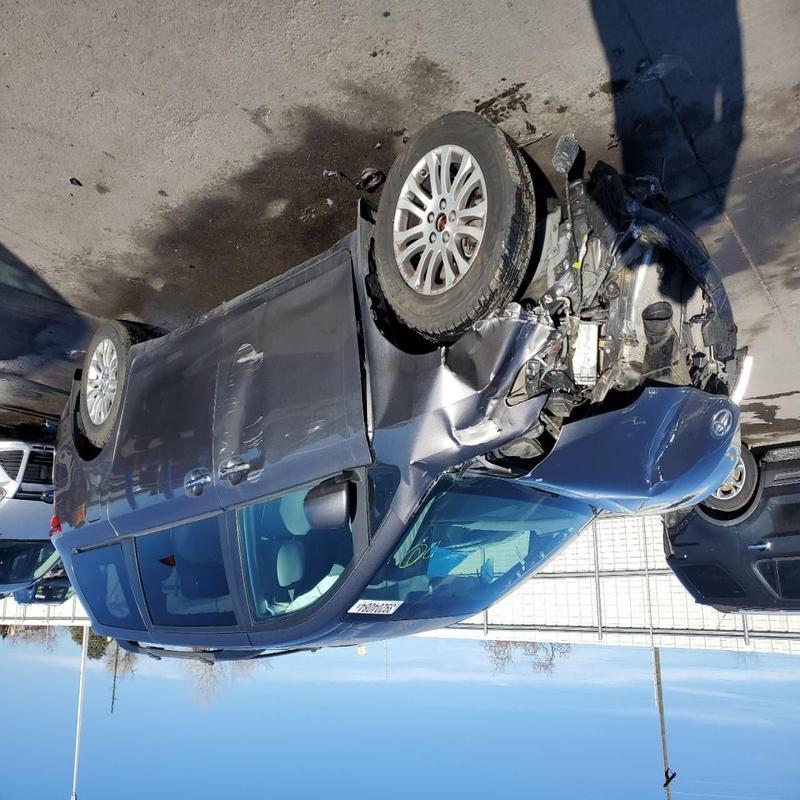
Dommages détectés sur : plaque d'immatriculation avant, pare-choc avant, feu avant droit, feu avant gauche, capot, aile avant gauche, porte avant gauche, porte arrière gauche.
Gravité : majeur